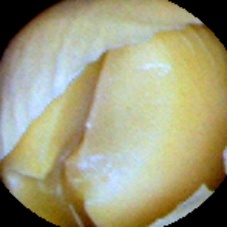
Label: Broken